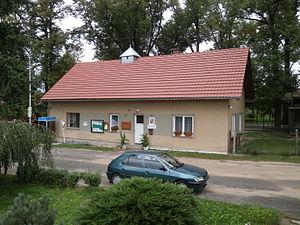
Bor u Skutče est une commune du district de Chrudim, dans la région de Pardubice, en République tchèque. Sa population s'élevait à 139 habitants en 2019.